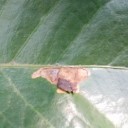
Label: Miner